Red Fort

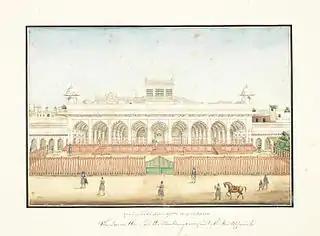

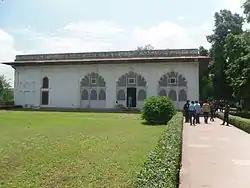

The Lahori Gate, the primary entrance to the Red Fort, derives its name from its orientation towards the city of Lahore, which was once part of the Mughal Empire. During Aurangzeb's reign, the aesthetic appeal of the Lahori Gate was modified by the construction of a barbican, which Shah Jahan poetically described as "a veil drawn across the face of a beautiful woman." Since 1947, on every Indian Independence Day, the national flag is ceremonially unfurled, and the Prime Minister delivers a speech from the ramparts of the Red Fort.